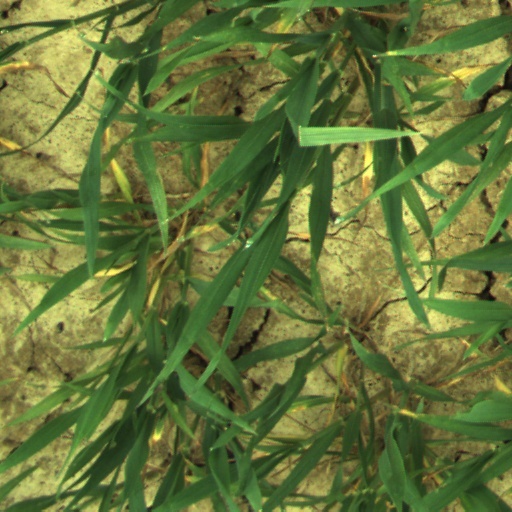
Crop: wheat